The Flute Concert of Sanssouci

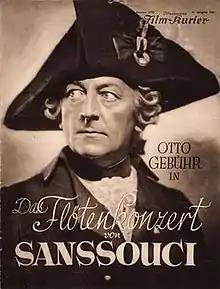
Film poster

The Flute Concert of Sanssouci is a 1930 German drama film directed by Gustav Ucicky and starring Otto Gebühr. It was part of the popular cycle of Prussian films. It was made at the Babelsberg Studios. The film's sets were designed by the art director Robert Herlth and Walter Röhrig. Location filming took place around the Berlin area including at the Sanssouci Palace in Potsdam.